NATO Stock Number

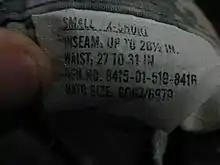
An NSN on the tag of a pair of trousers

A NATO Stock Number, or National Stock Number (NSN) as it is known in the U.S., is a 13-digit numeric code used by the NATO military alliance, identifying all the 'standardized material items of supply' as they have been recognized by all member states of NATO. Pursuant to the NATO Standardization Agreements, the NSN has come to be used in all treaty countries. However, many countries that use the NSN program are not members of NATO (e.g. Japan, Australia and New Zealand). A two-digit Material Management Aggregation Code (MMAC) suffix may also be appended, to denote asset end use but it is not considered part of the NSN.